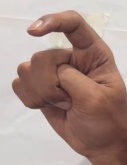
ASL sign: X